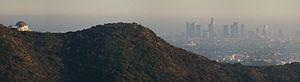
Los Angeles et l'observatoire Griffith, vus des collines de Hollywood. Image panoramique constituée de 2x10 prises avec un Canon 5D et un objectif 70-200 f/2.8L. Español: Los Angeles y el observatorio Griffith, vistos desde las colinas de Hollywood. Fotografía panorámica constituída por piezas de 2x10 tomadas con una Canon 5D y un objetivo 70-200mm f/2.8L